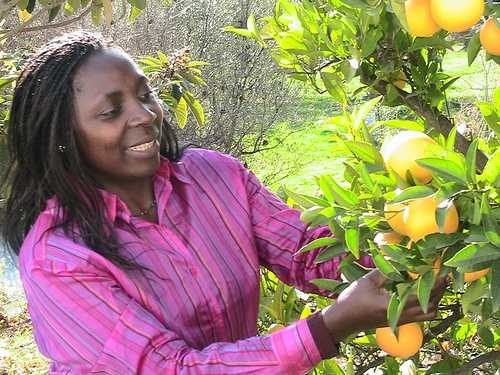
Label: Orange